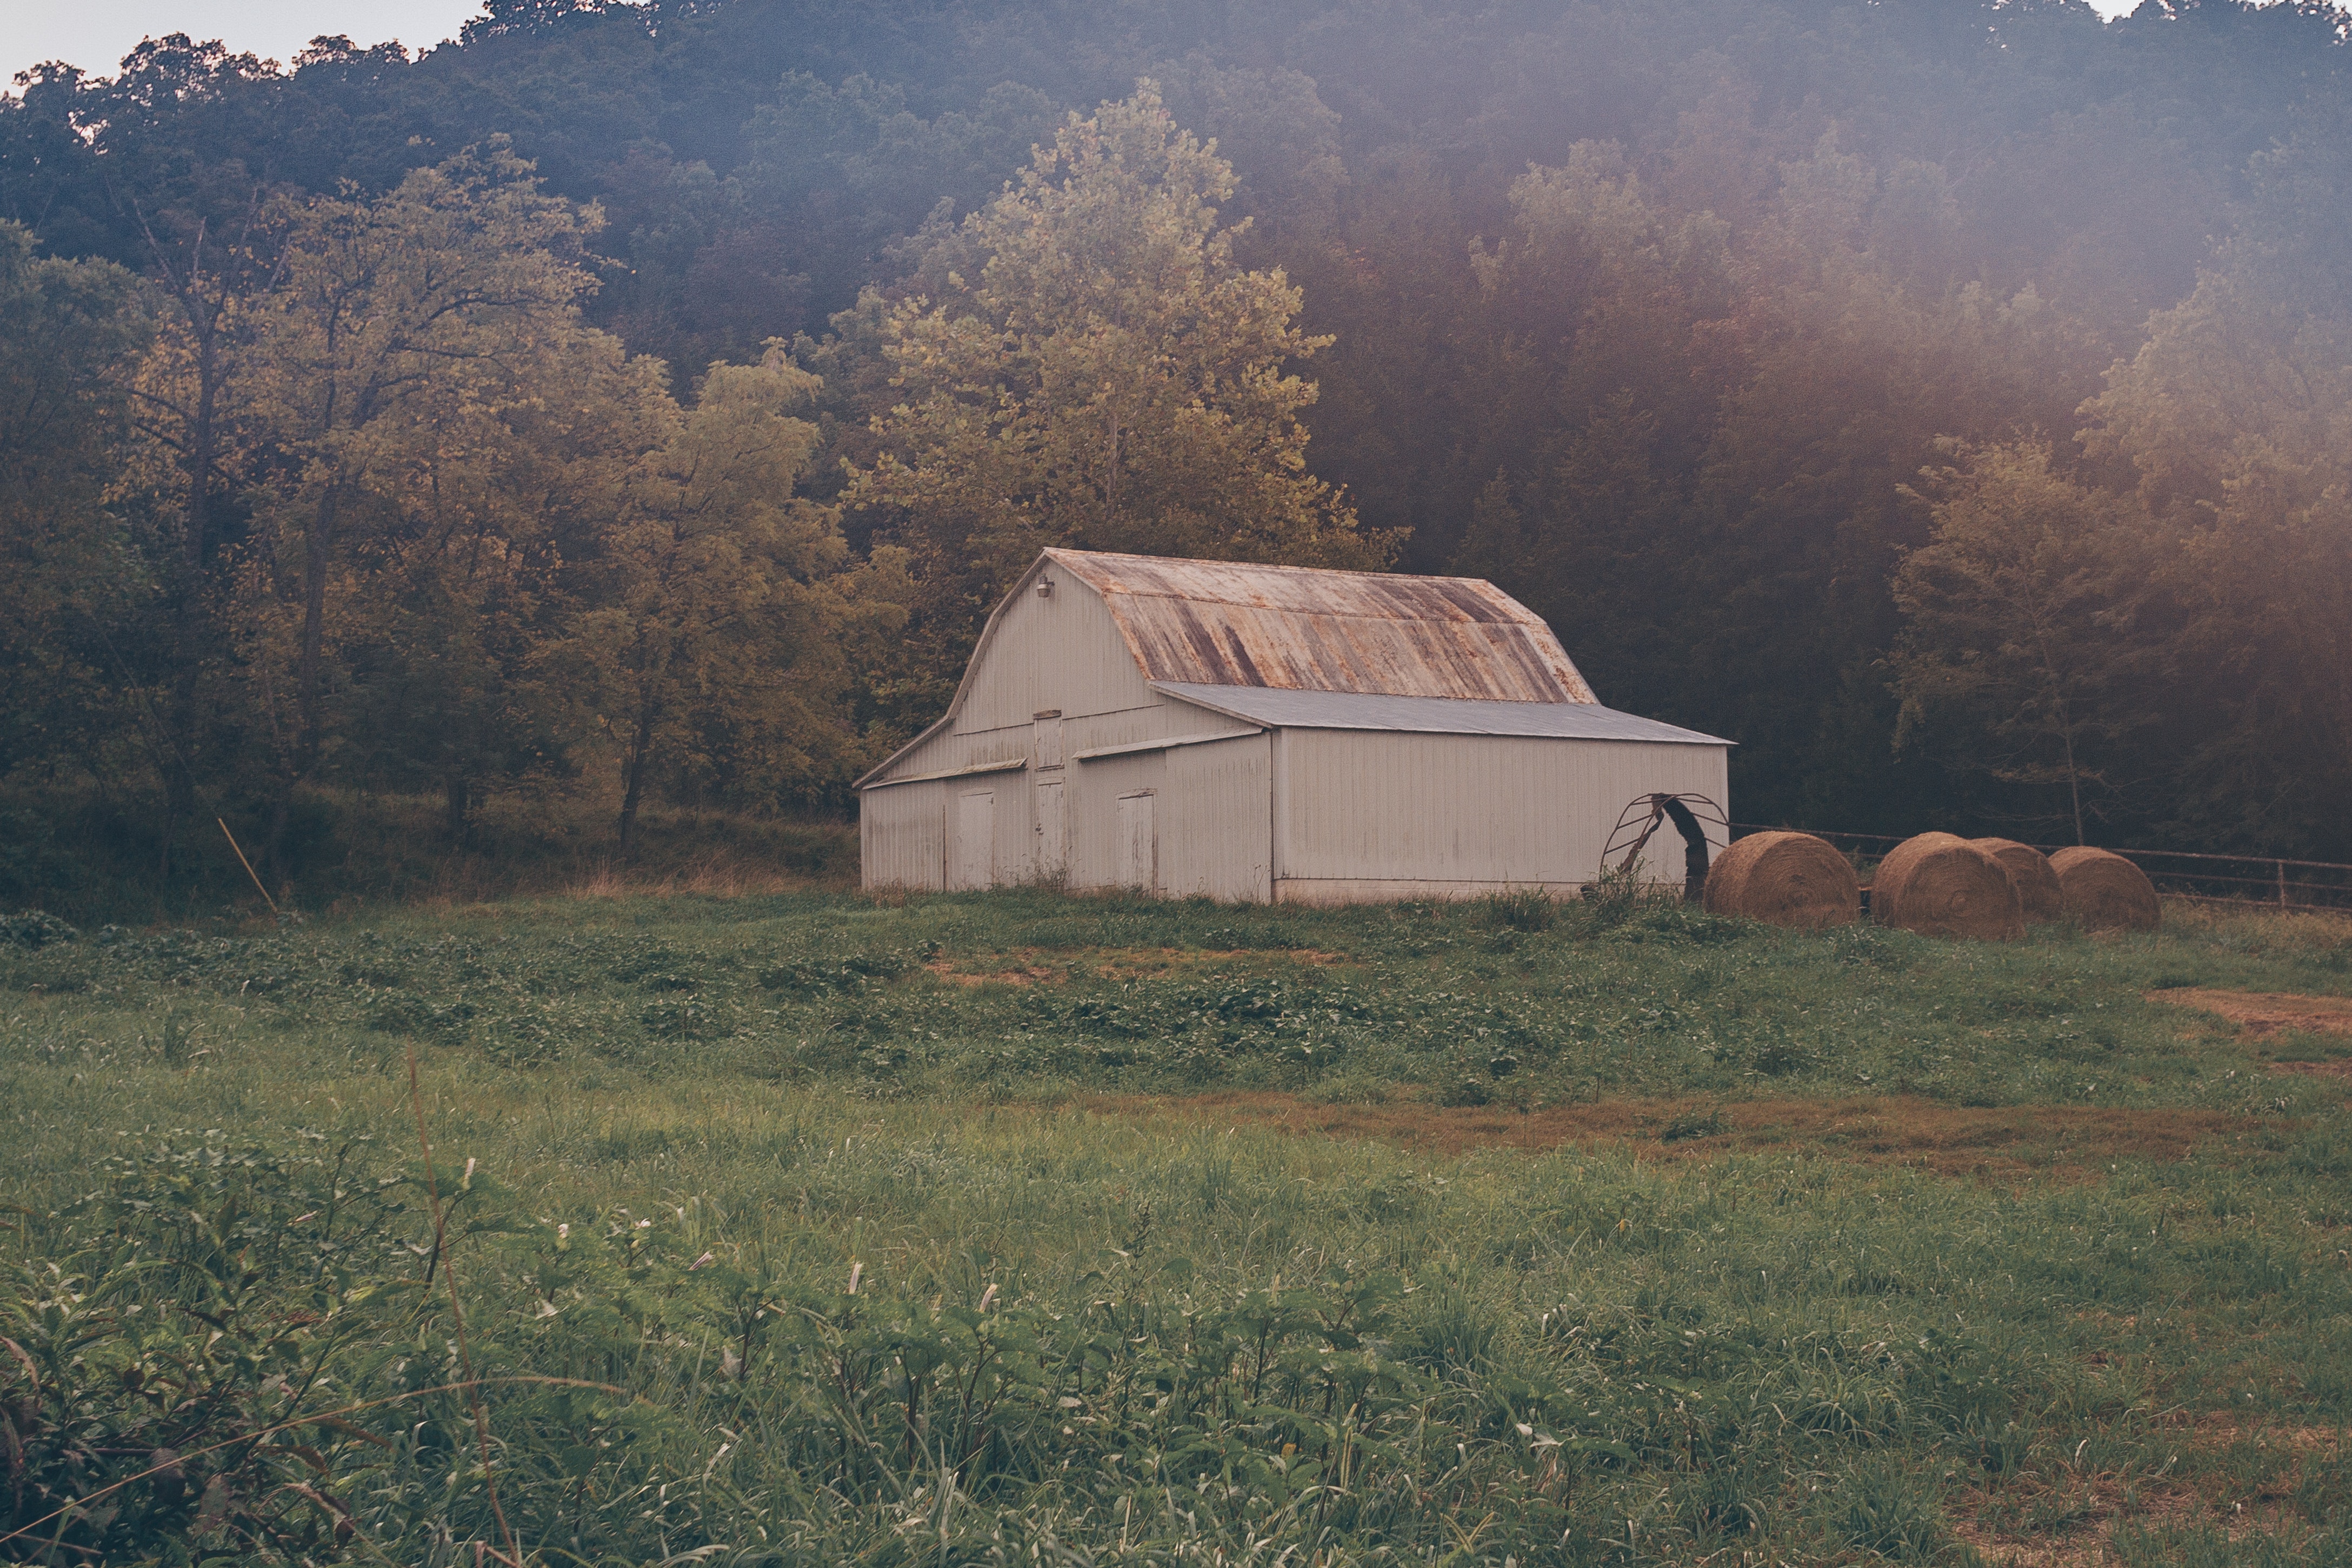
farm, barn, rural area, grassland, grass, field, land lot, hut, landscape, plant, meadow, prairie, house, building